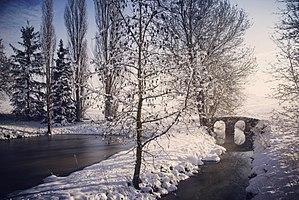
Pont romain de la Madeleine Villefrouin, sur l'ancienne Route de Blois.
La Madeleine-Villefrouin est une commune française située dans le département de Loir-et-Cher en région Centre-Val de Loire.